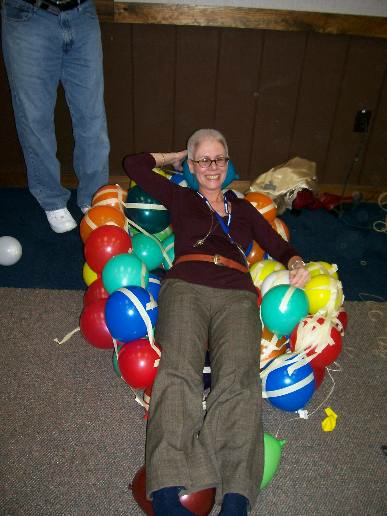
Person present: Yes